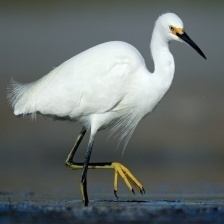
Species: SNOWY EGRET
Scientific name: EGRETTA THULA